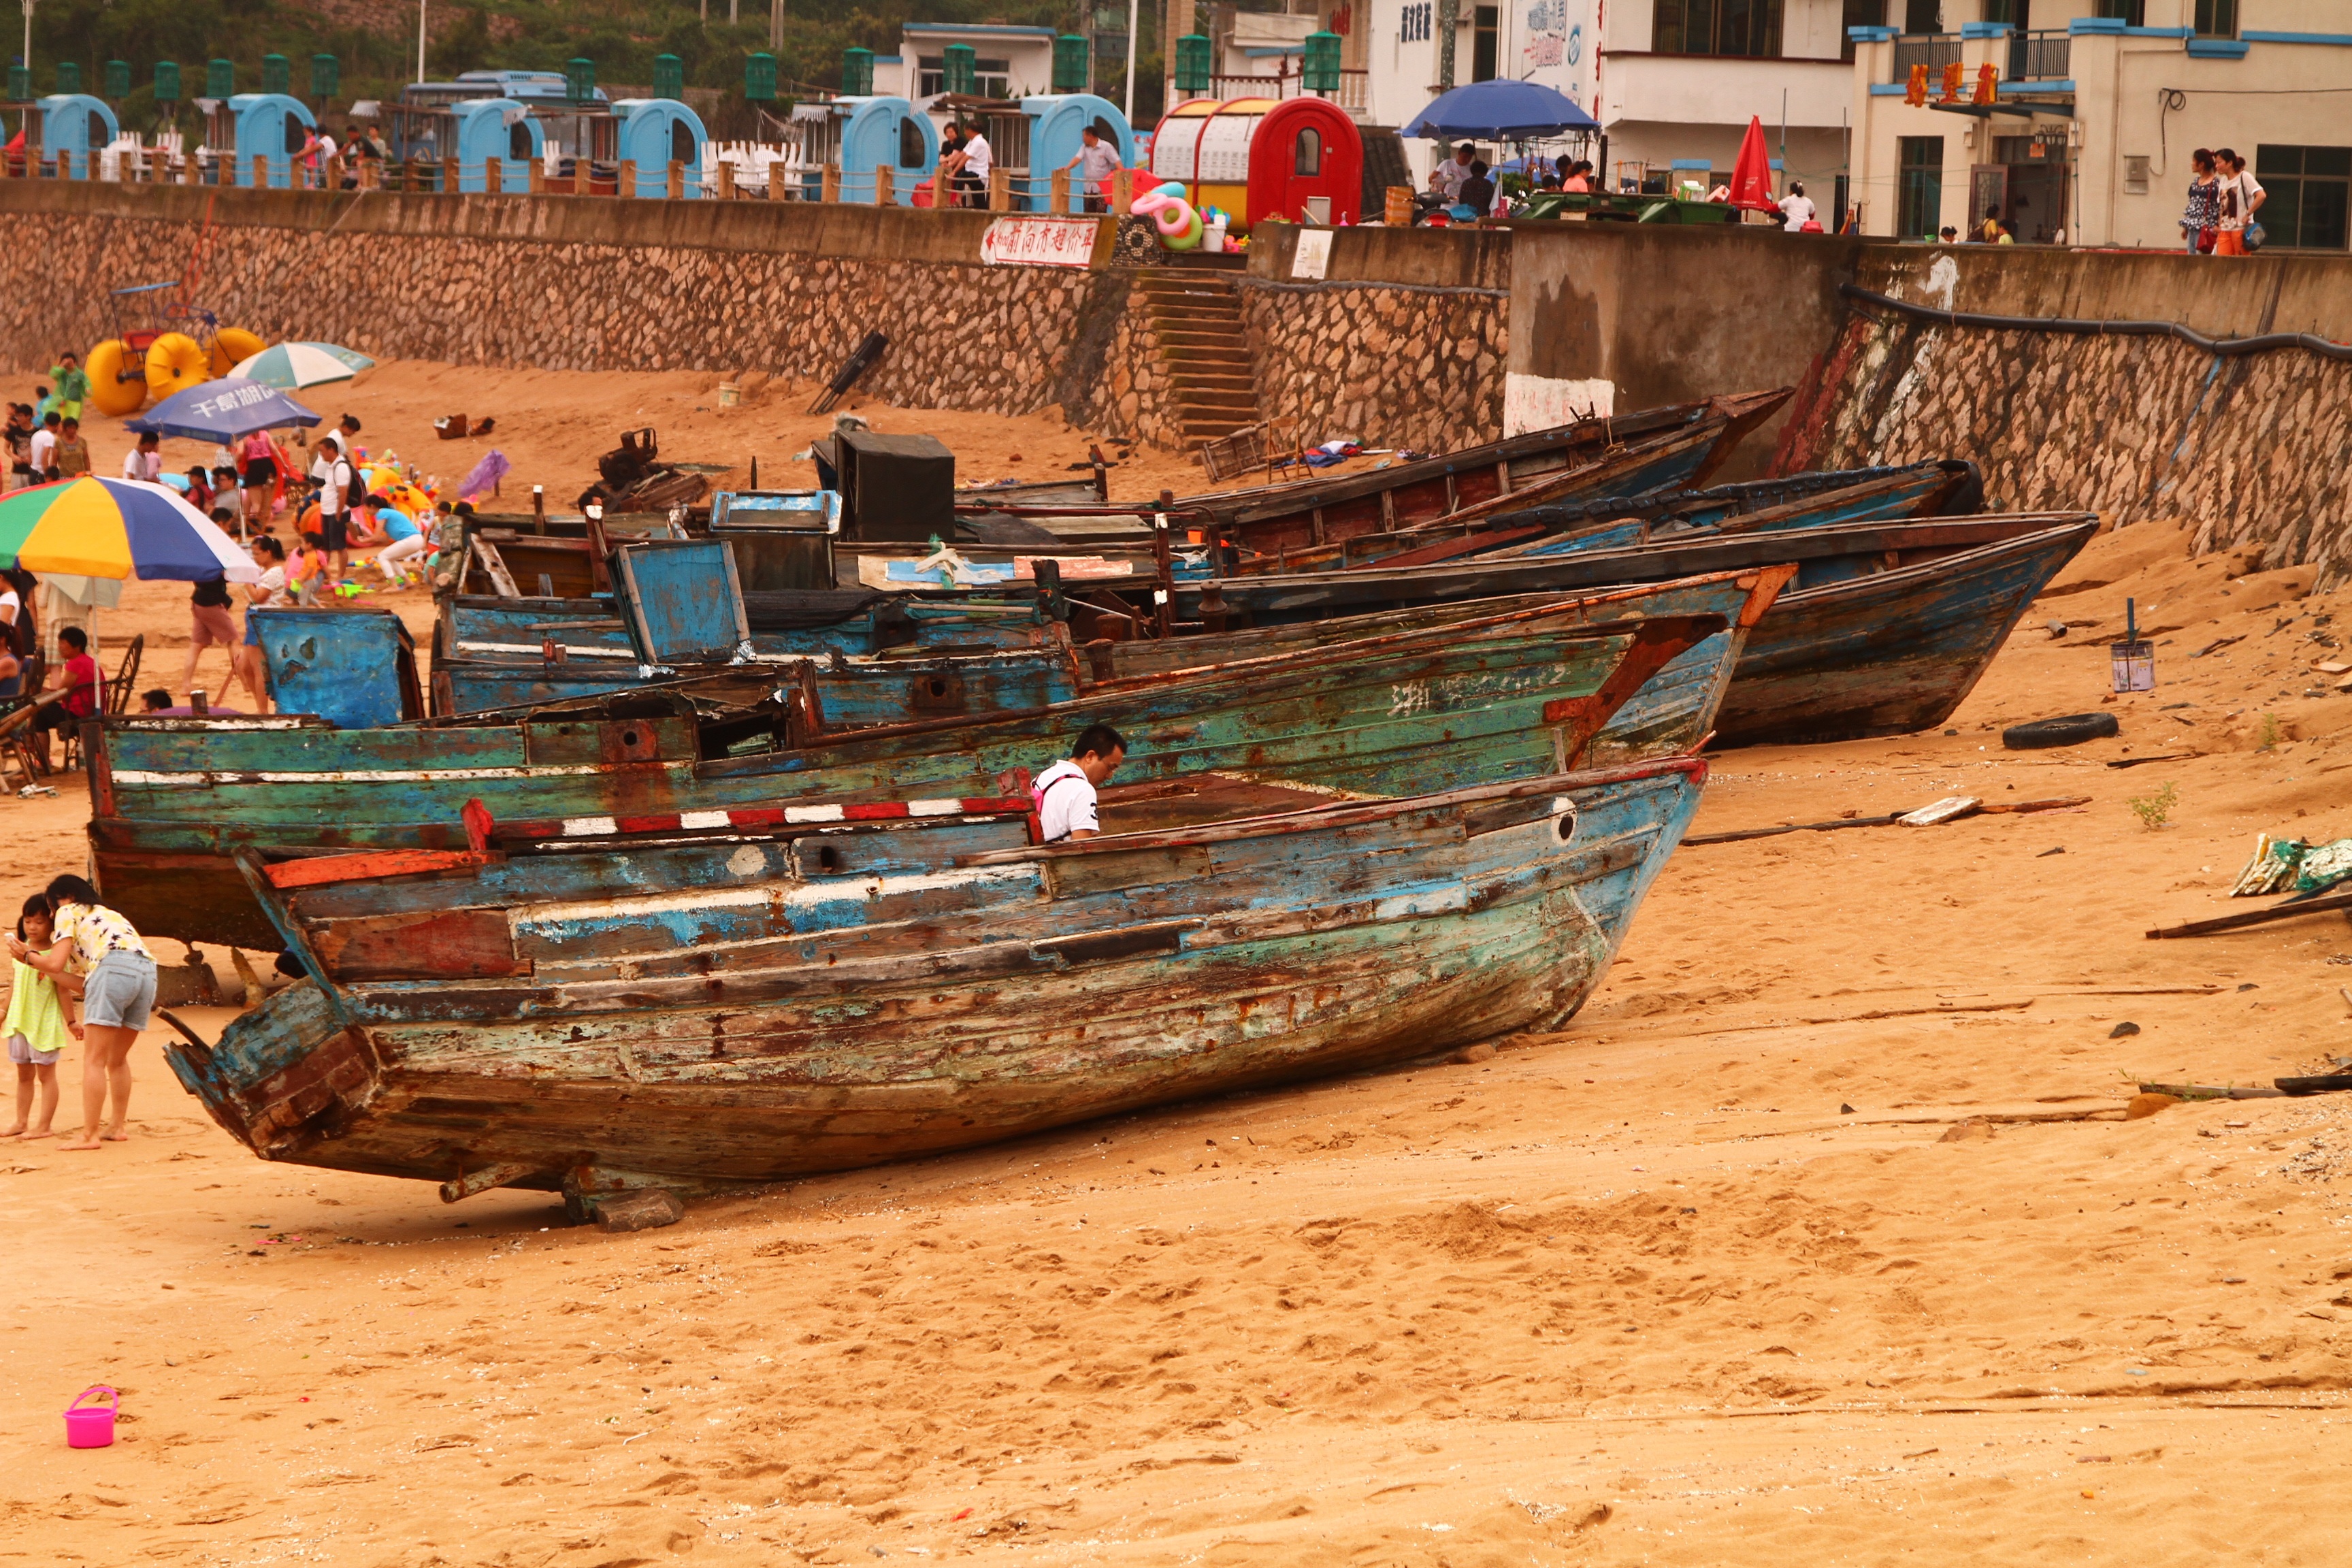
beach, sea, wood, boat, old, ship, vehicle, waterway, boating, watercraft, fishing vessel, galleon, watercraft rowing